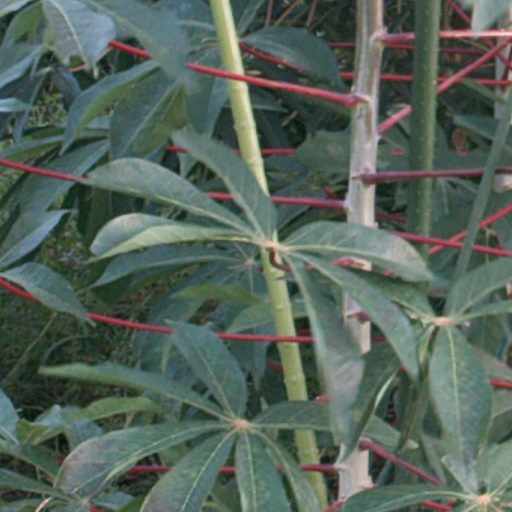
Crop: cassava